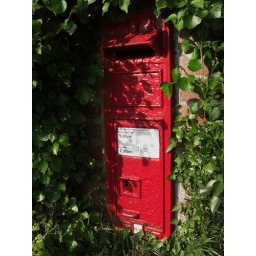
Another remarkable wall box surviving from the Victorian era in Devon